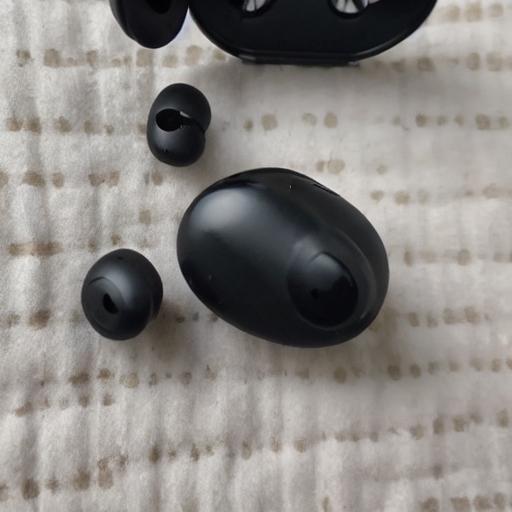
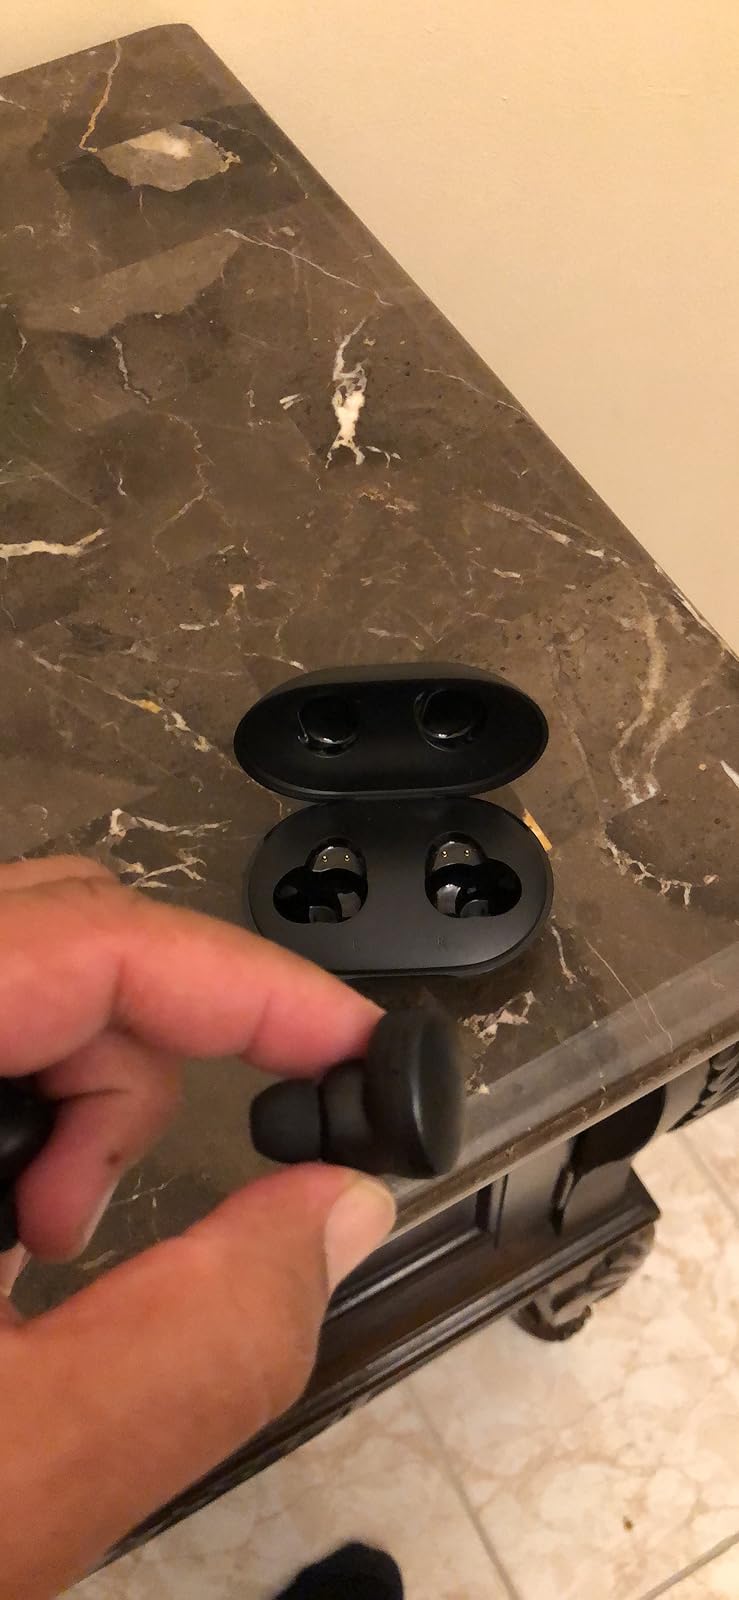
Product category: earbuds
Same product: no